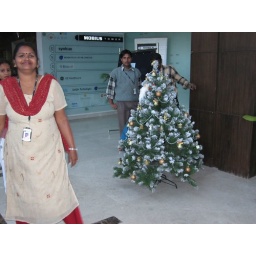
Christmas tree is put up in the lobby of Mobius building